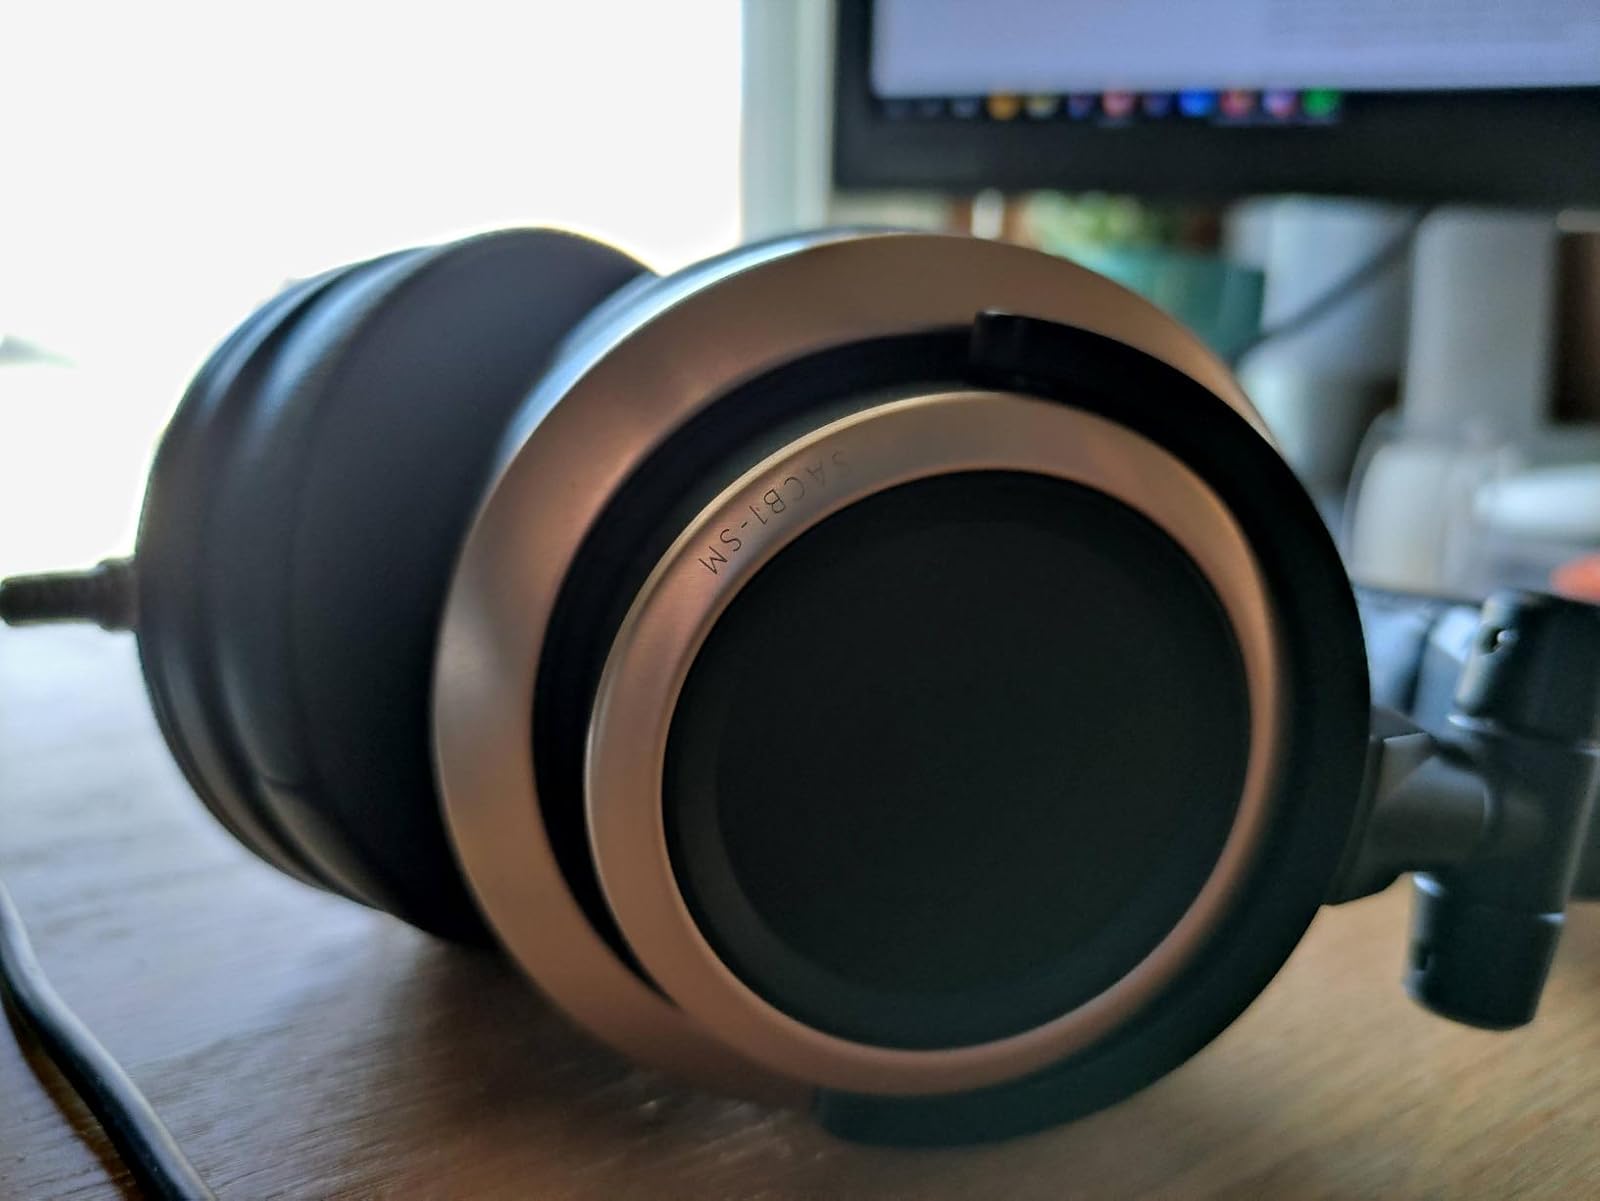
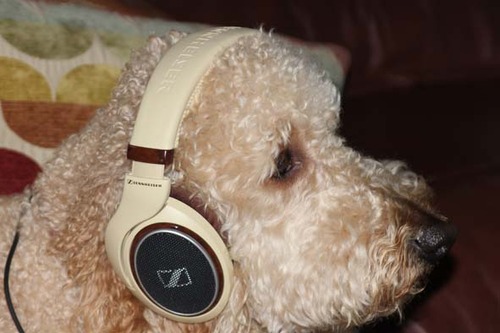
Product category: headphones
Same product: no